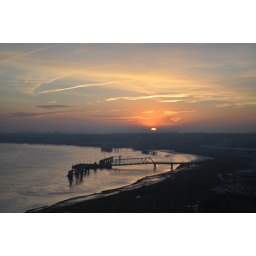
Taken from a moving coach on the way to the Christmas market in Bonn 2010.